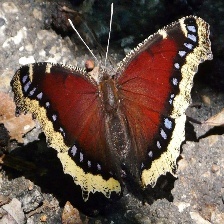
Species: MOURNING CLOAK
Butterfly family (ImageNet category): admiral